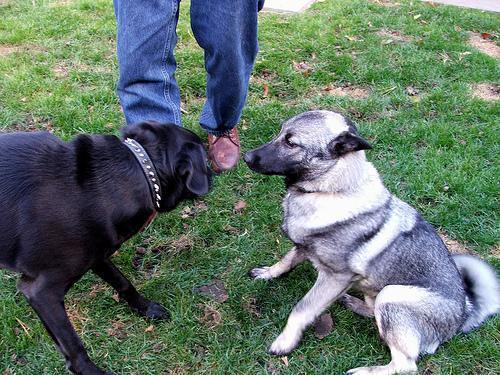
Norwegian_elkhound